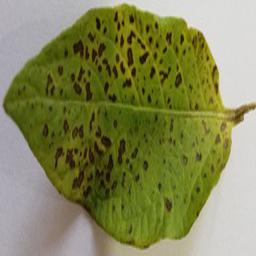
Etiqueta: Tizon_Temprano